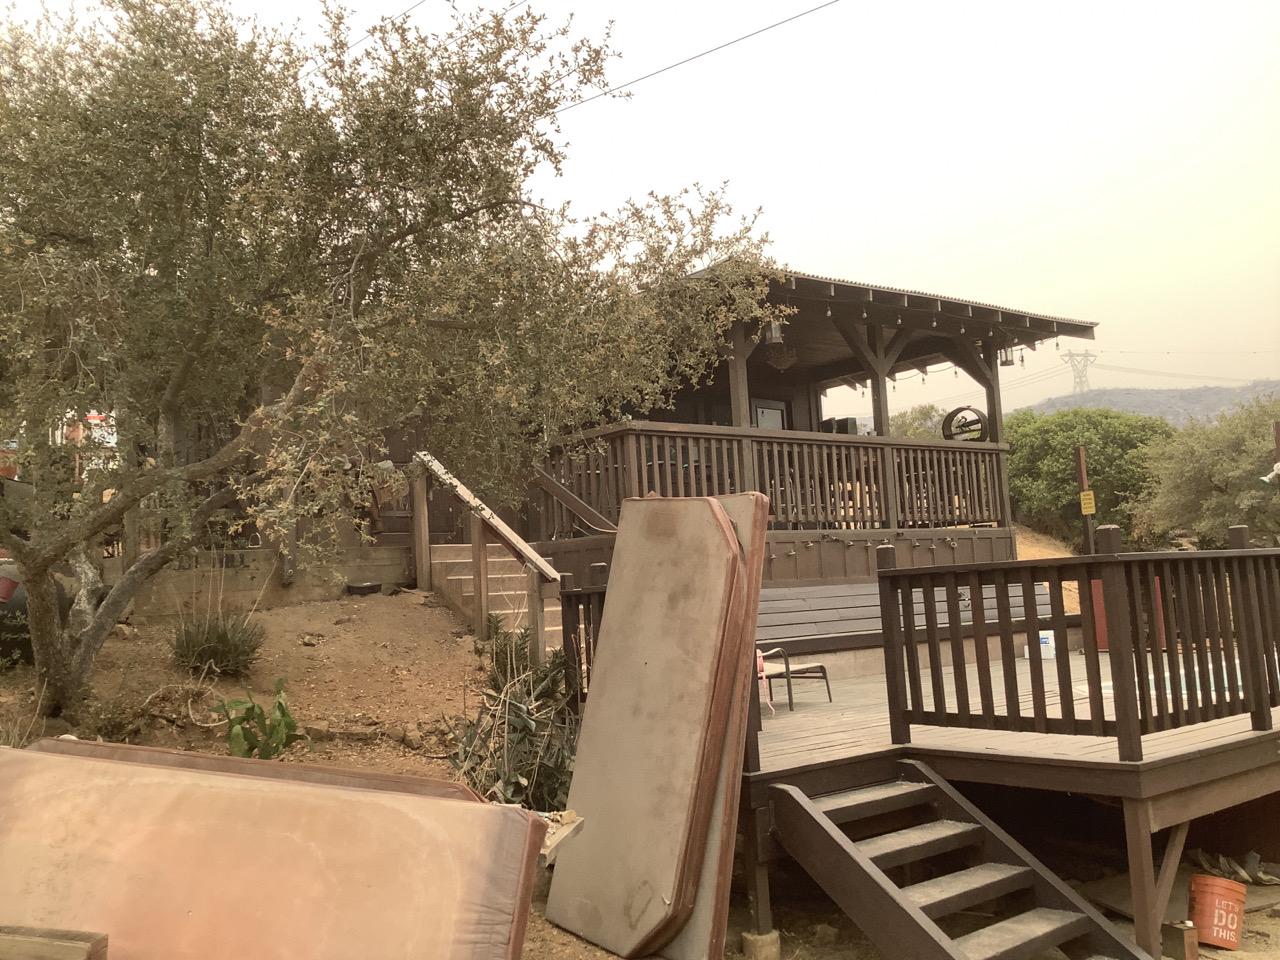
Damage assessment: no_damage